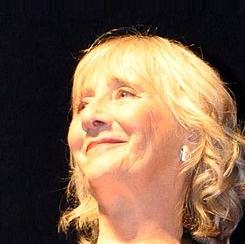
Age: 67